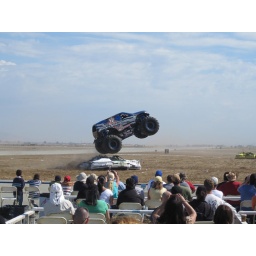
The "Bounty Hunter" monster truck jumping over cars